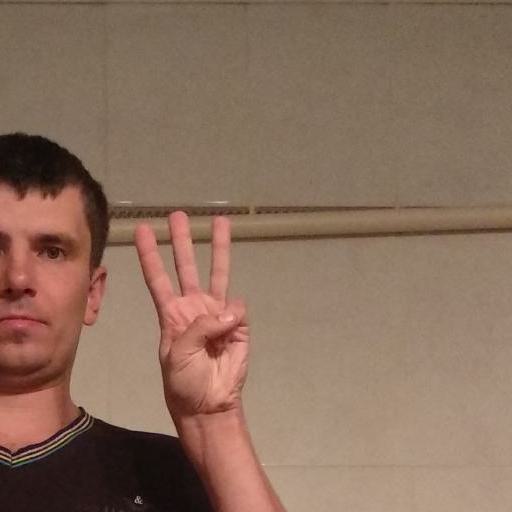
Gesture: three